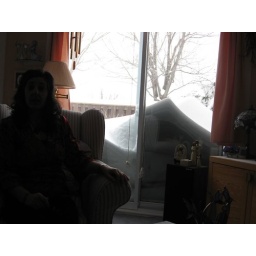
The level of snow to our glass door, viewed from inside. Christine sitting in a chair